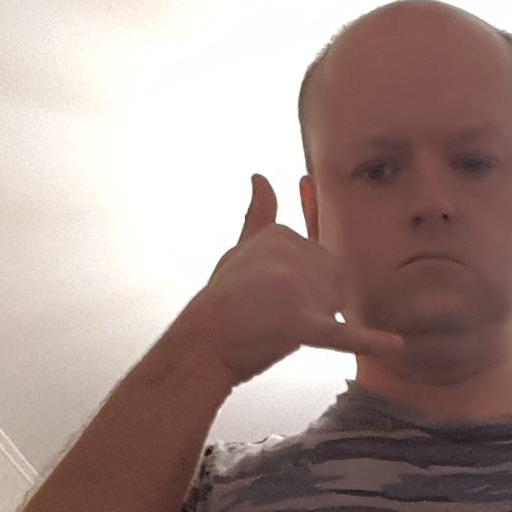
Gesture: call